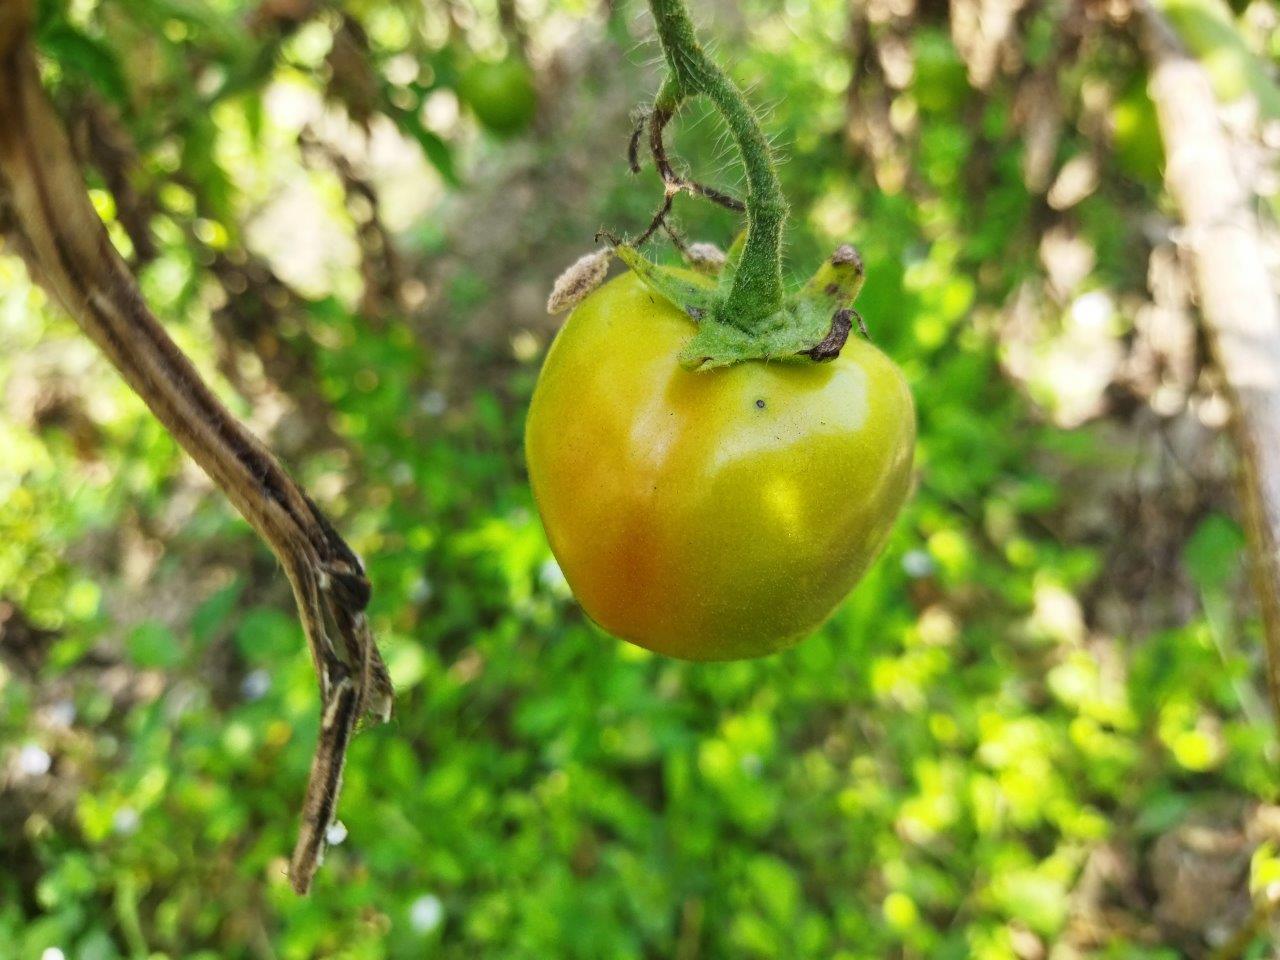
Maturity: Mature